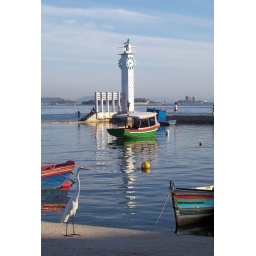
Some colourful fishing boats at anchor near the clock tower of Mesbla.